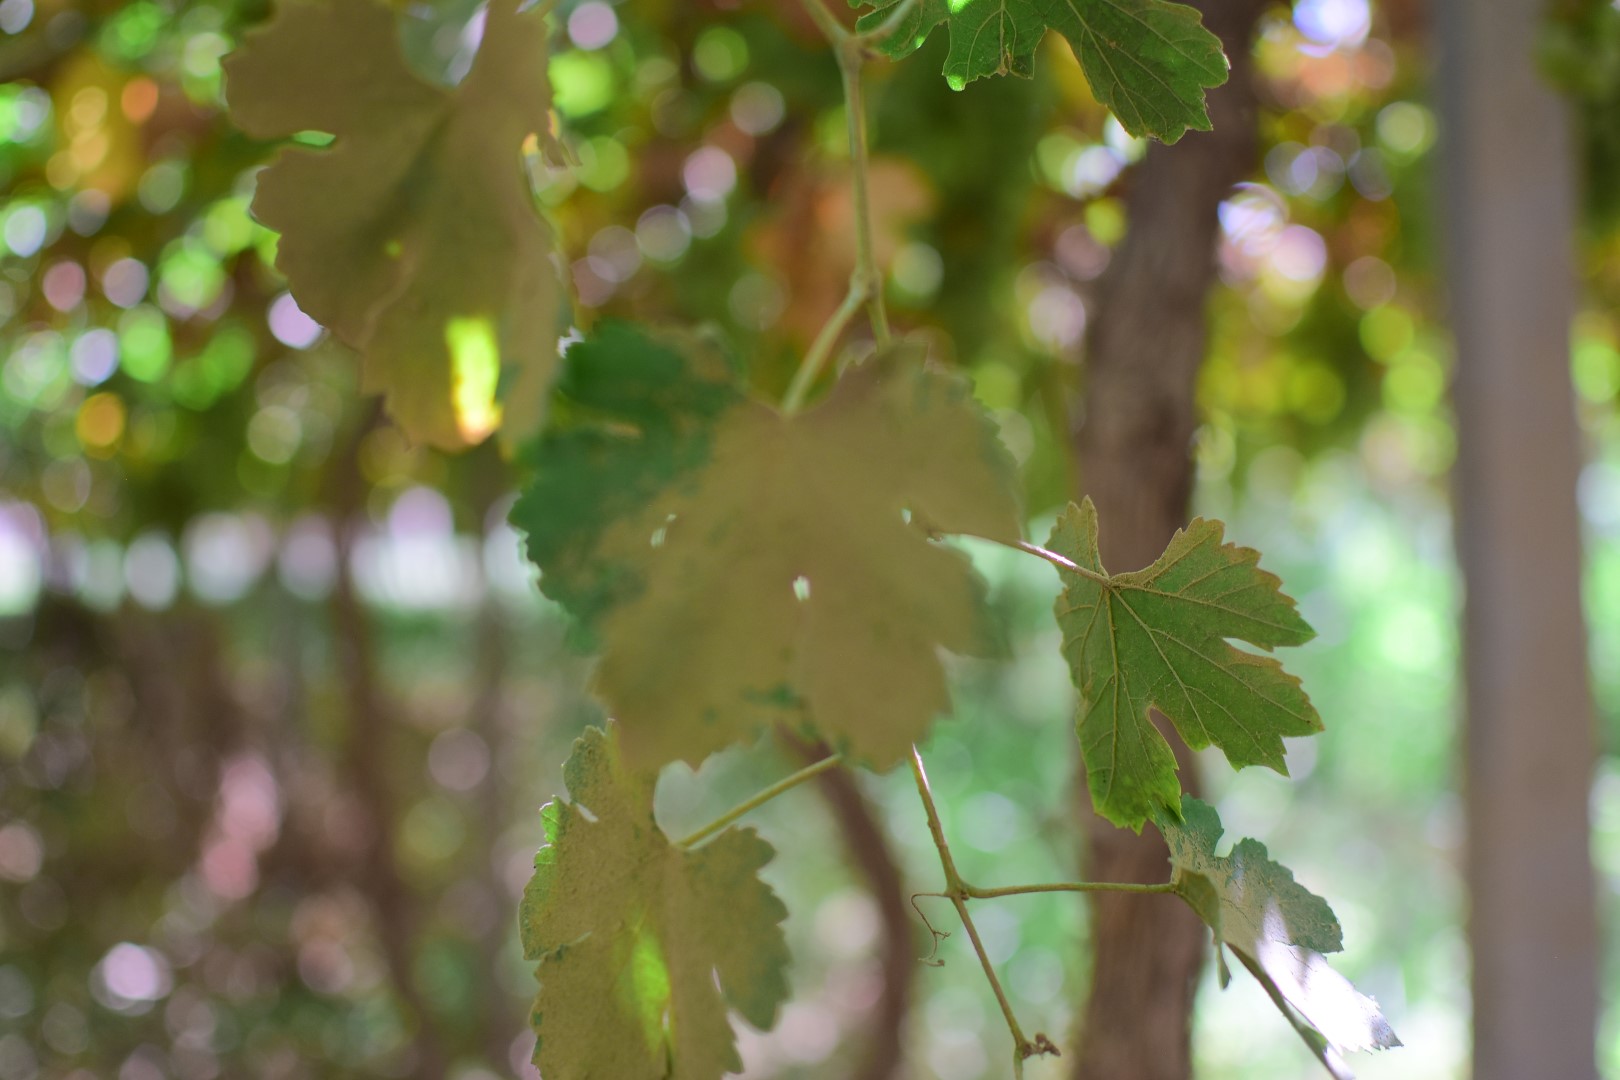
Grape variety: Halawani